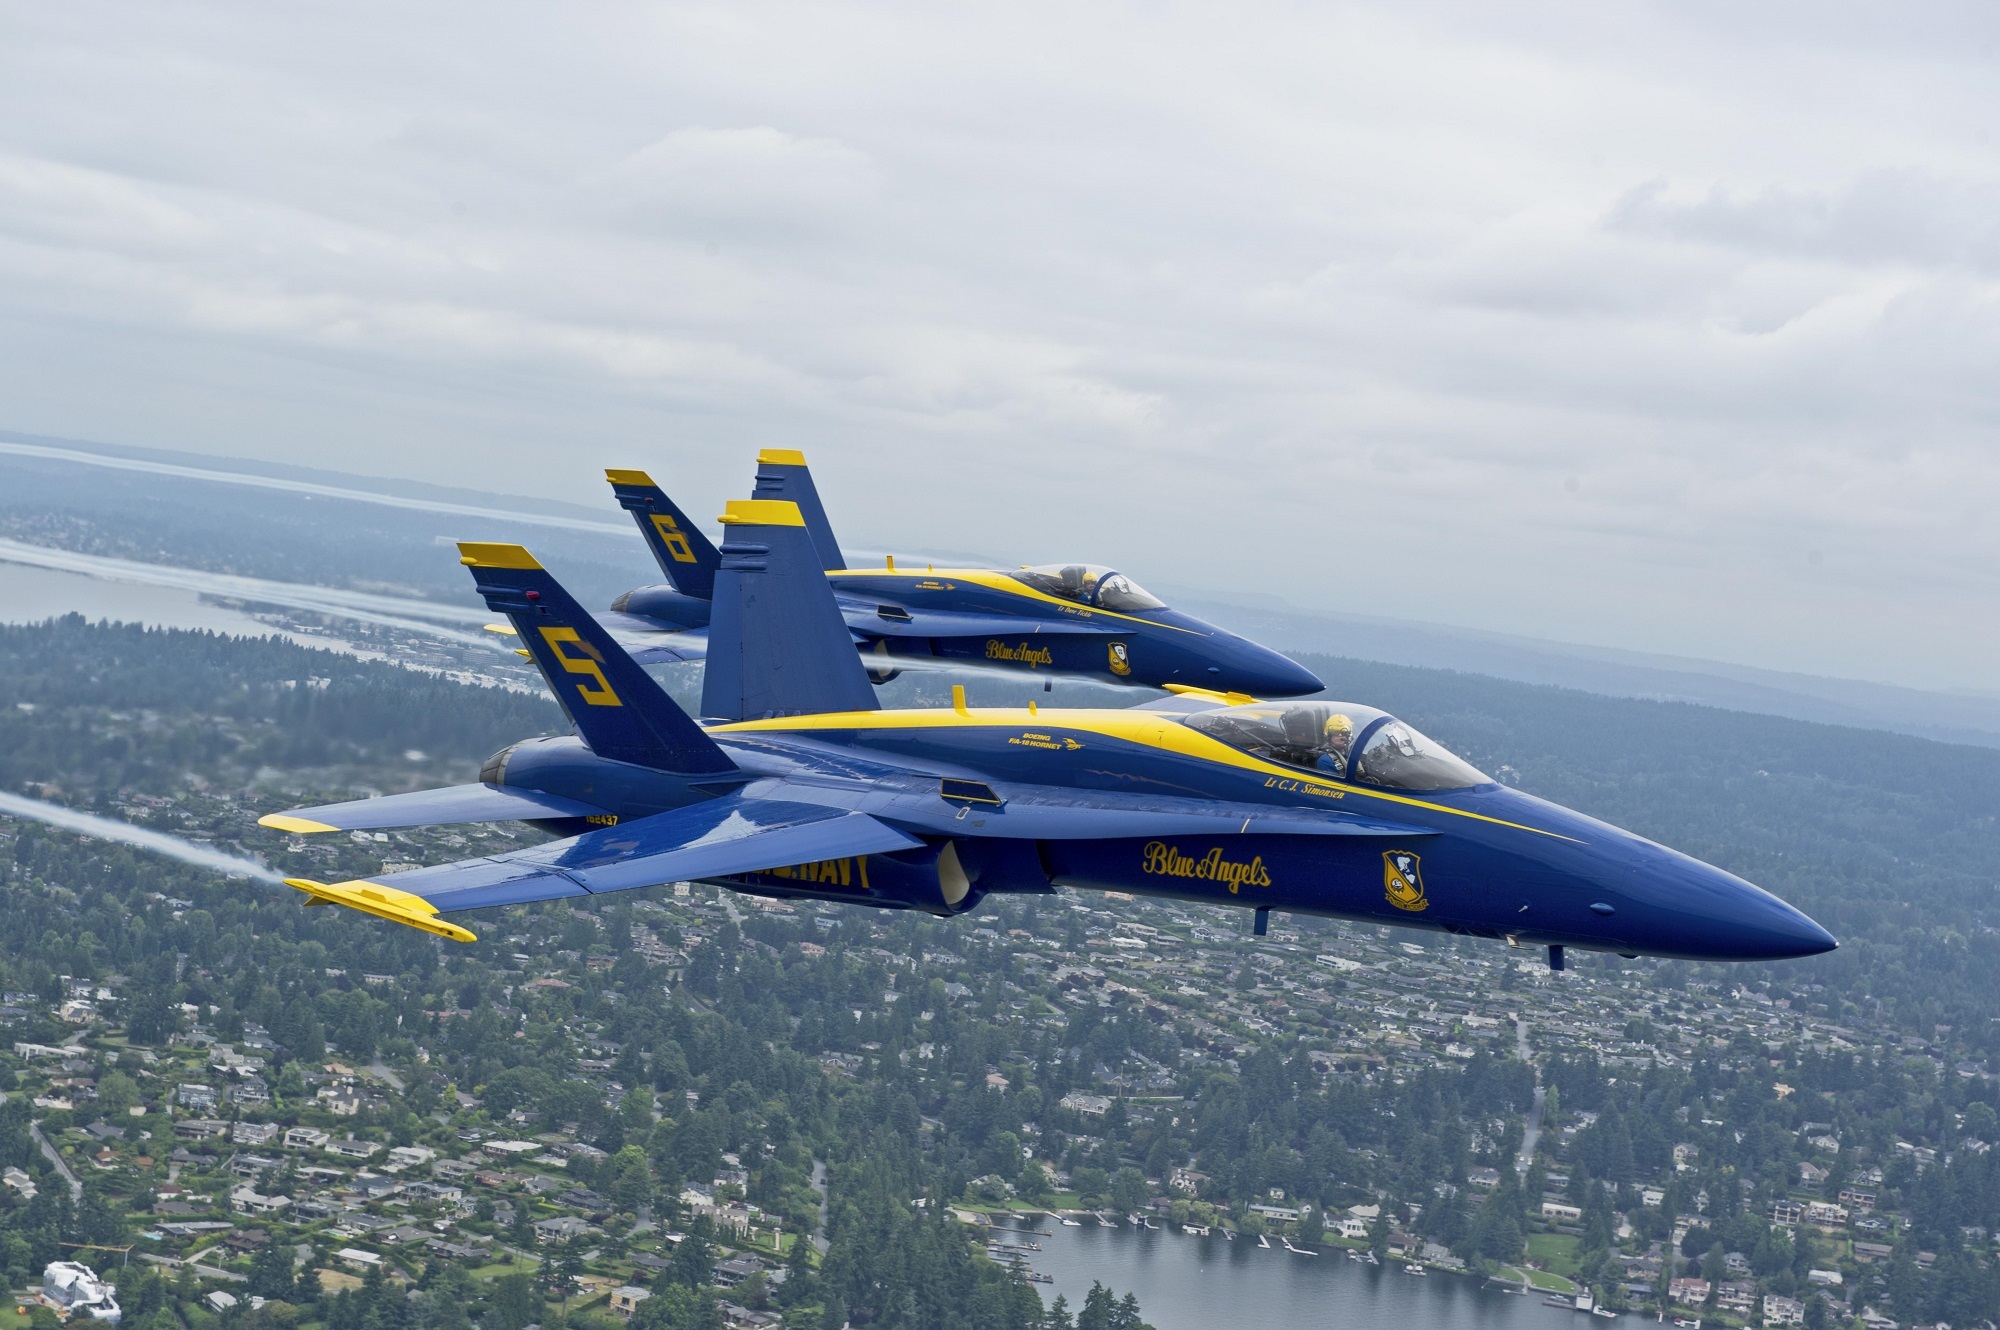
airplane, aircraft, jet, vehicle, aviation, show, training, team, airplanes, precision, navy, demonstration, sortie, planes, maneuvers, blue angels, air force, jet aircraft, aerobatics, team work, fighters, fighter aircraft, military aircraft, atmosphere of earth, mcdonnell douglas fa 18 hornet, boeing fa 18e f super hornet, sukhoi su 35bm, mcdonnell douglas f 15 eagle, sukhoi su 30mkk, sukhoi su 27